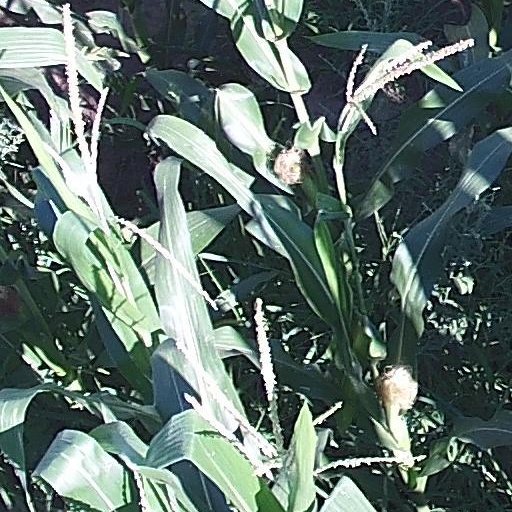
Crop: maize; corn